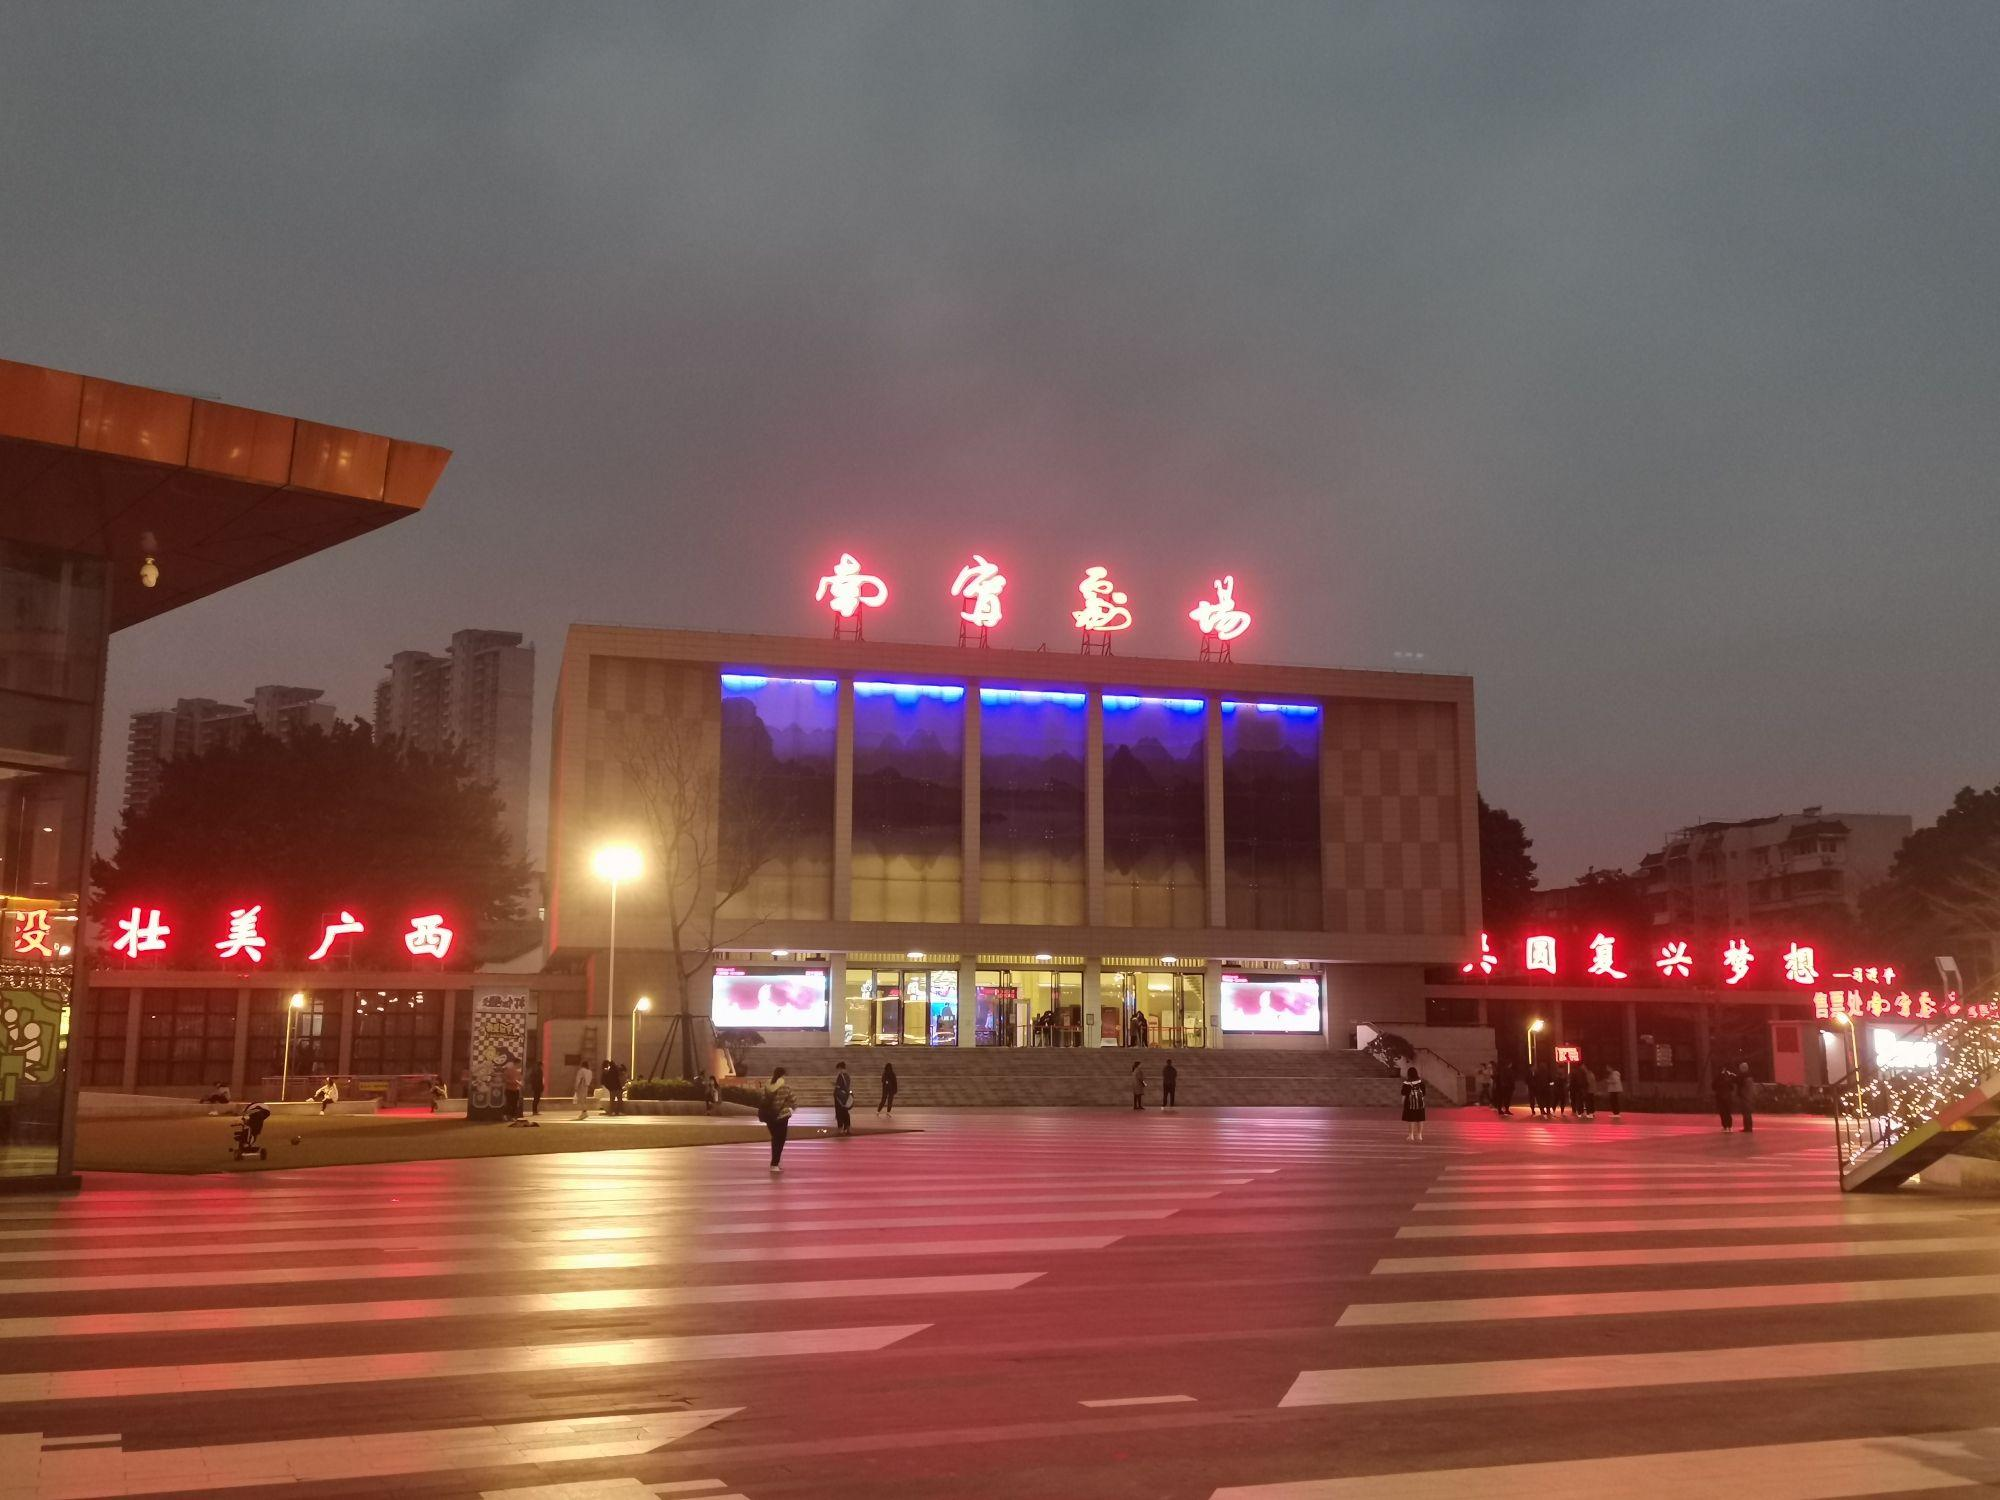
地标名称：南宁剧场
所在城市：南宁市·江南区